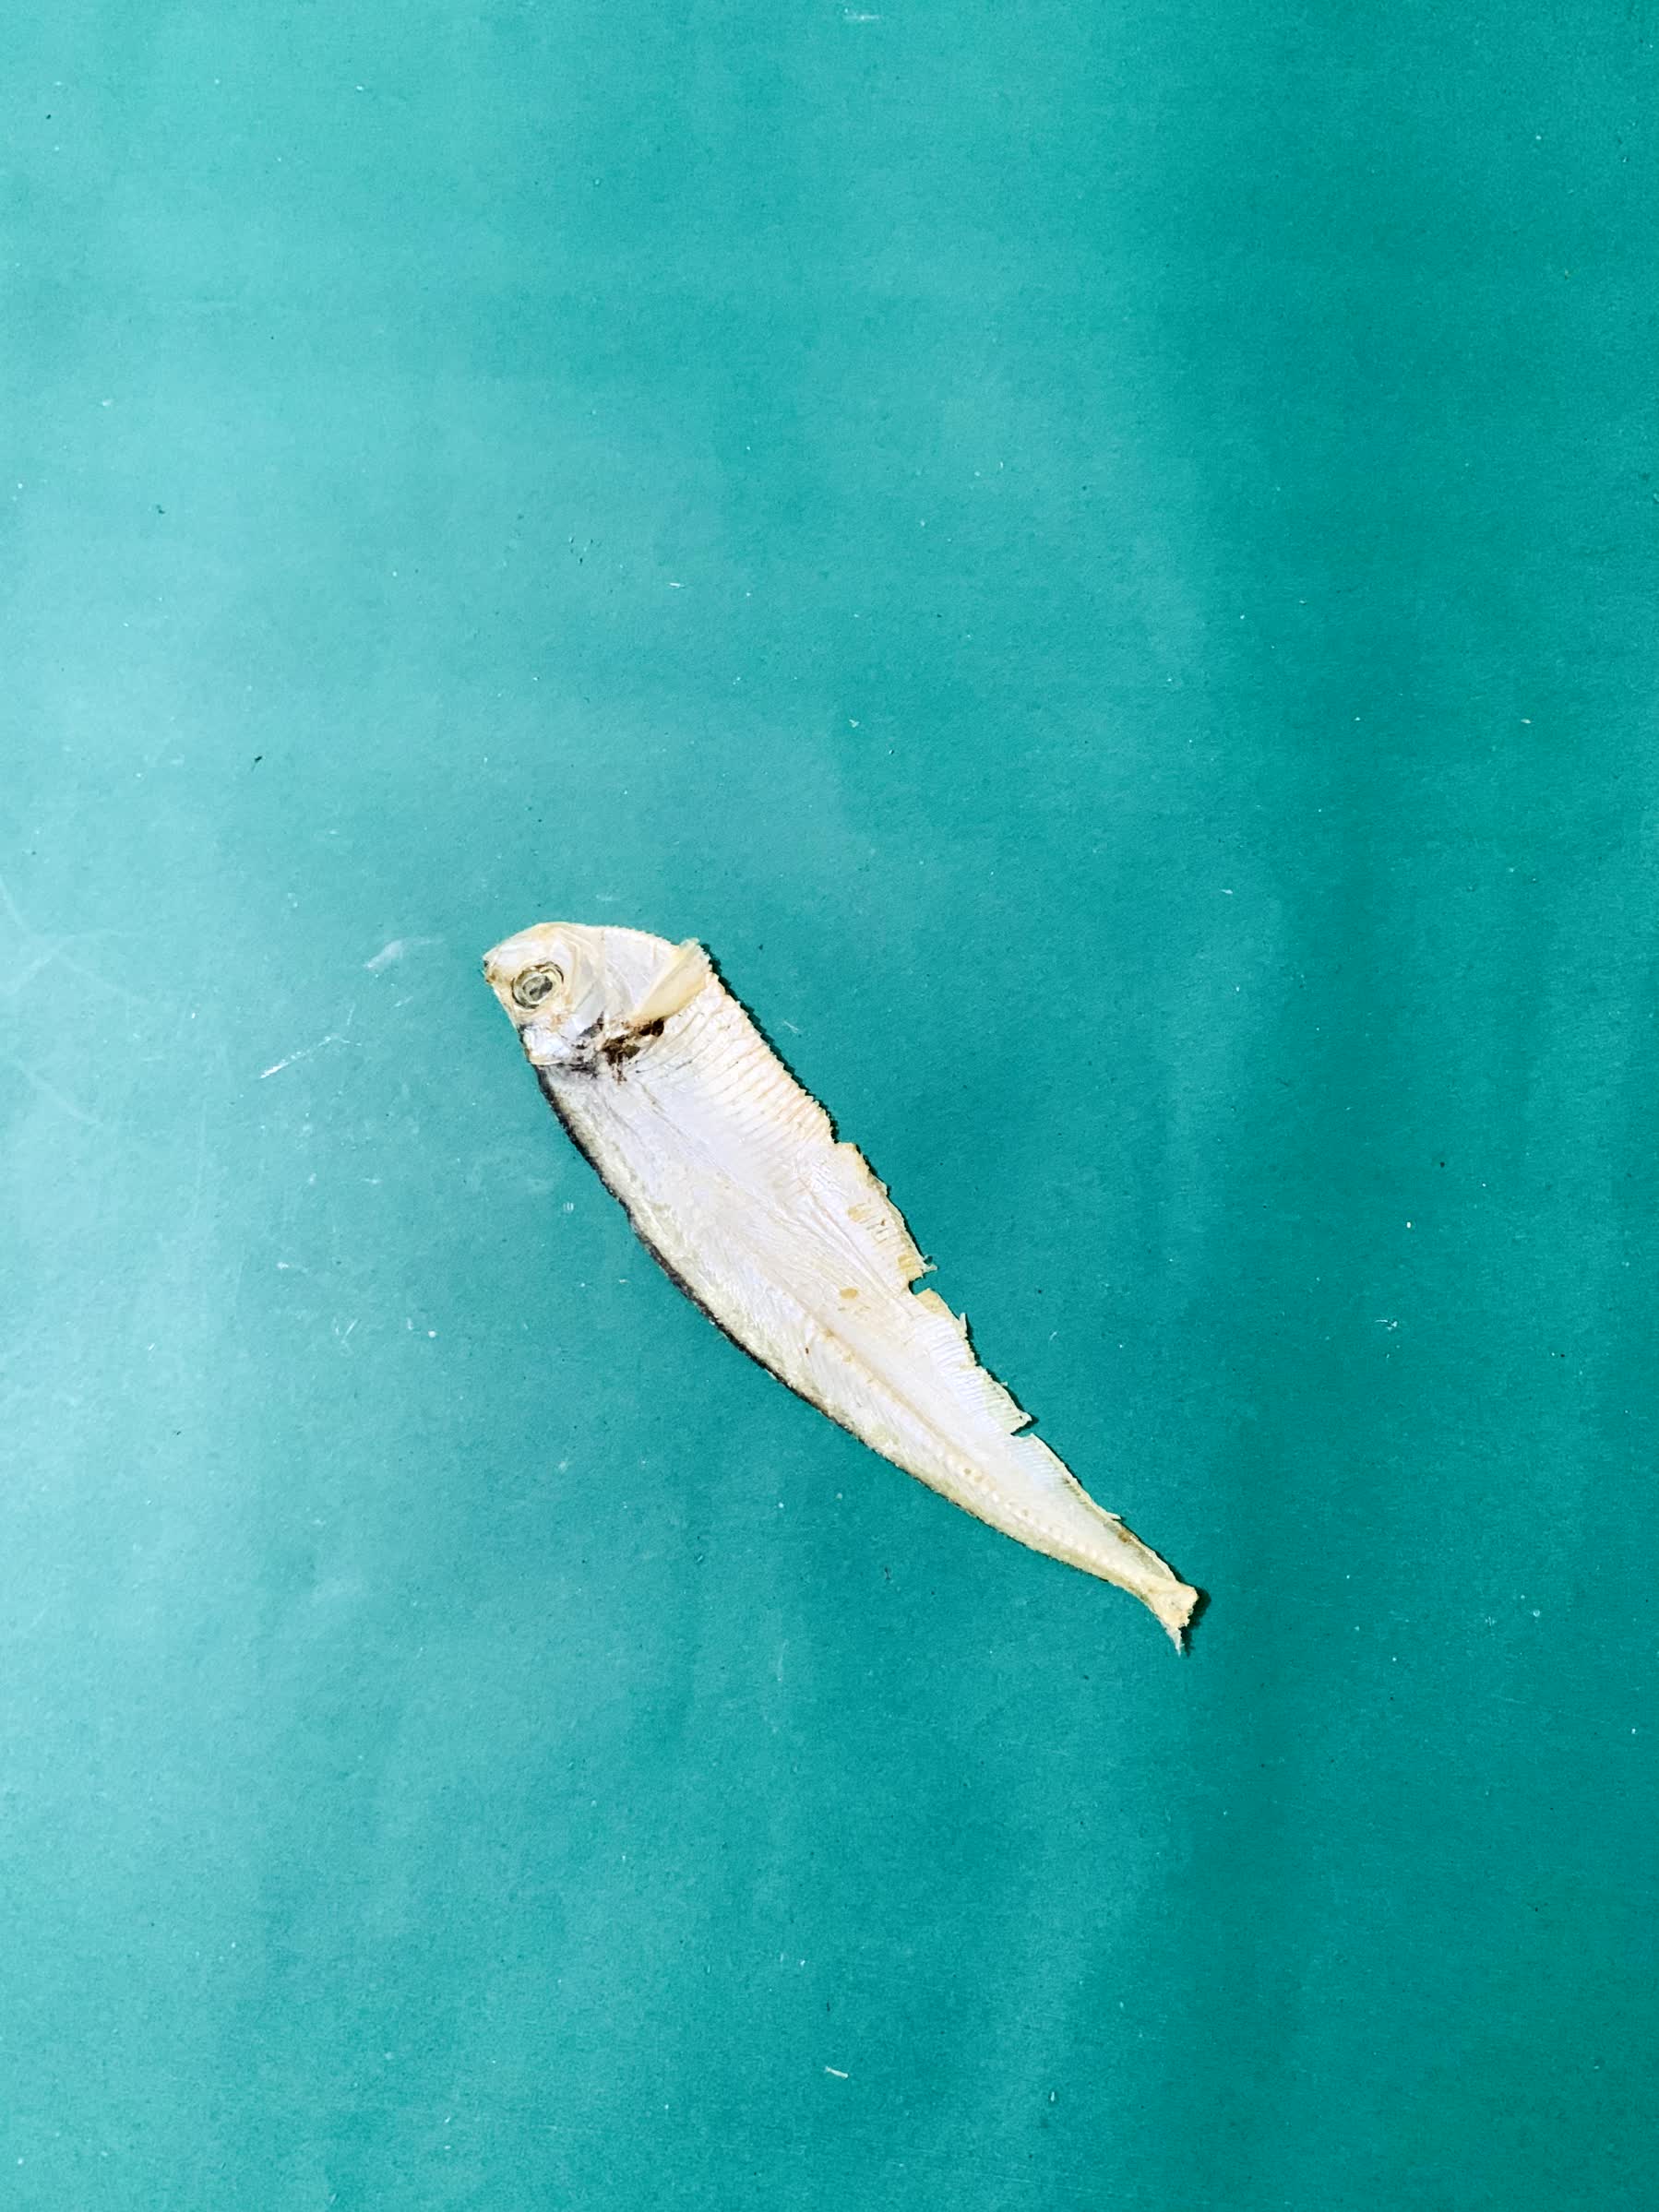
Species: Shukna Feuwa